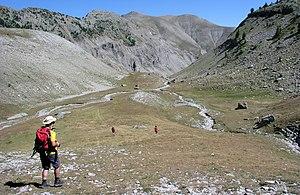
Randonnée en montagne. Les Bas Pasqueires, Castellet-lès-Sausses, Alpes-de-Haute-Provence, France.
Le tourisme montagnard ou tourisme de montagne est un type de tourisme désignant l'ensemble des activités de pleine nature lié aux massifs montagneux.